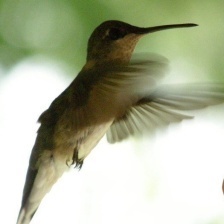
Species: RUBY THROATED HUMMINGBIRD
Scientific name: ARCHILOCHUS COLUBRIS
ImageNet parent category: hummingbird